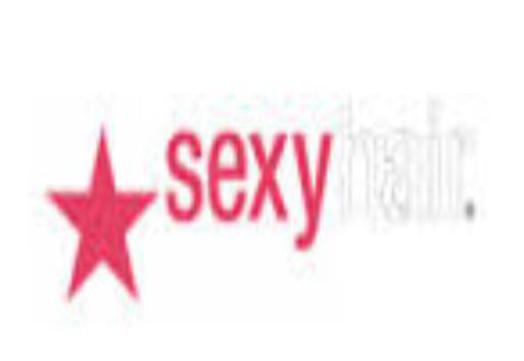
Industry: Necessities